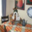
Label: table